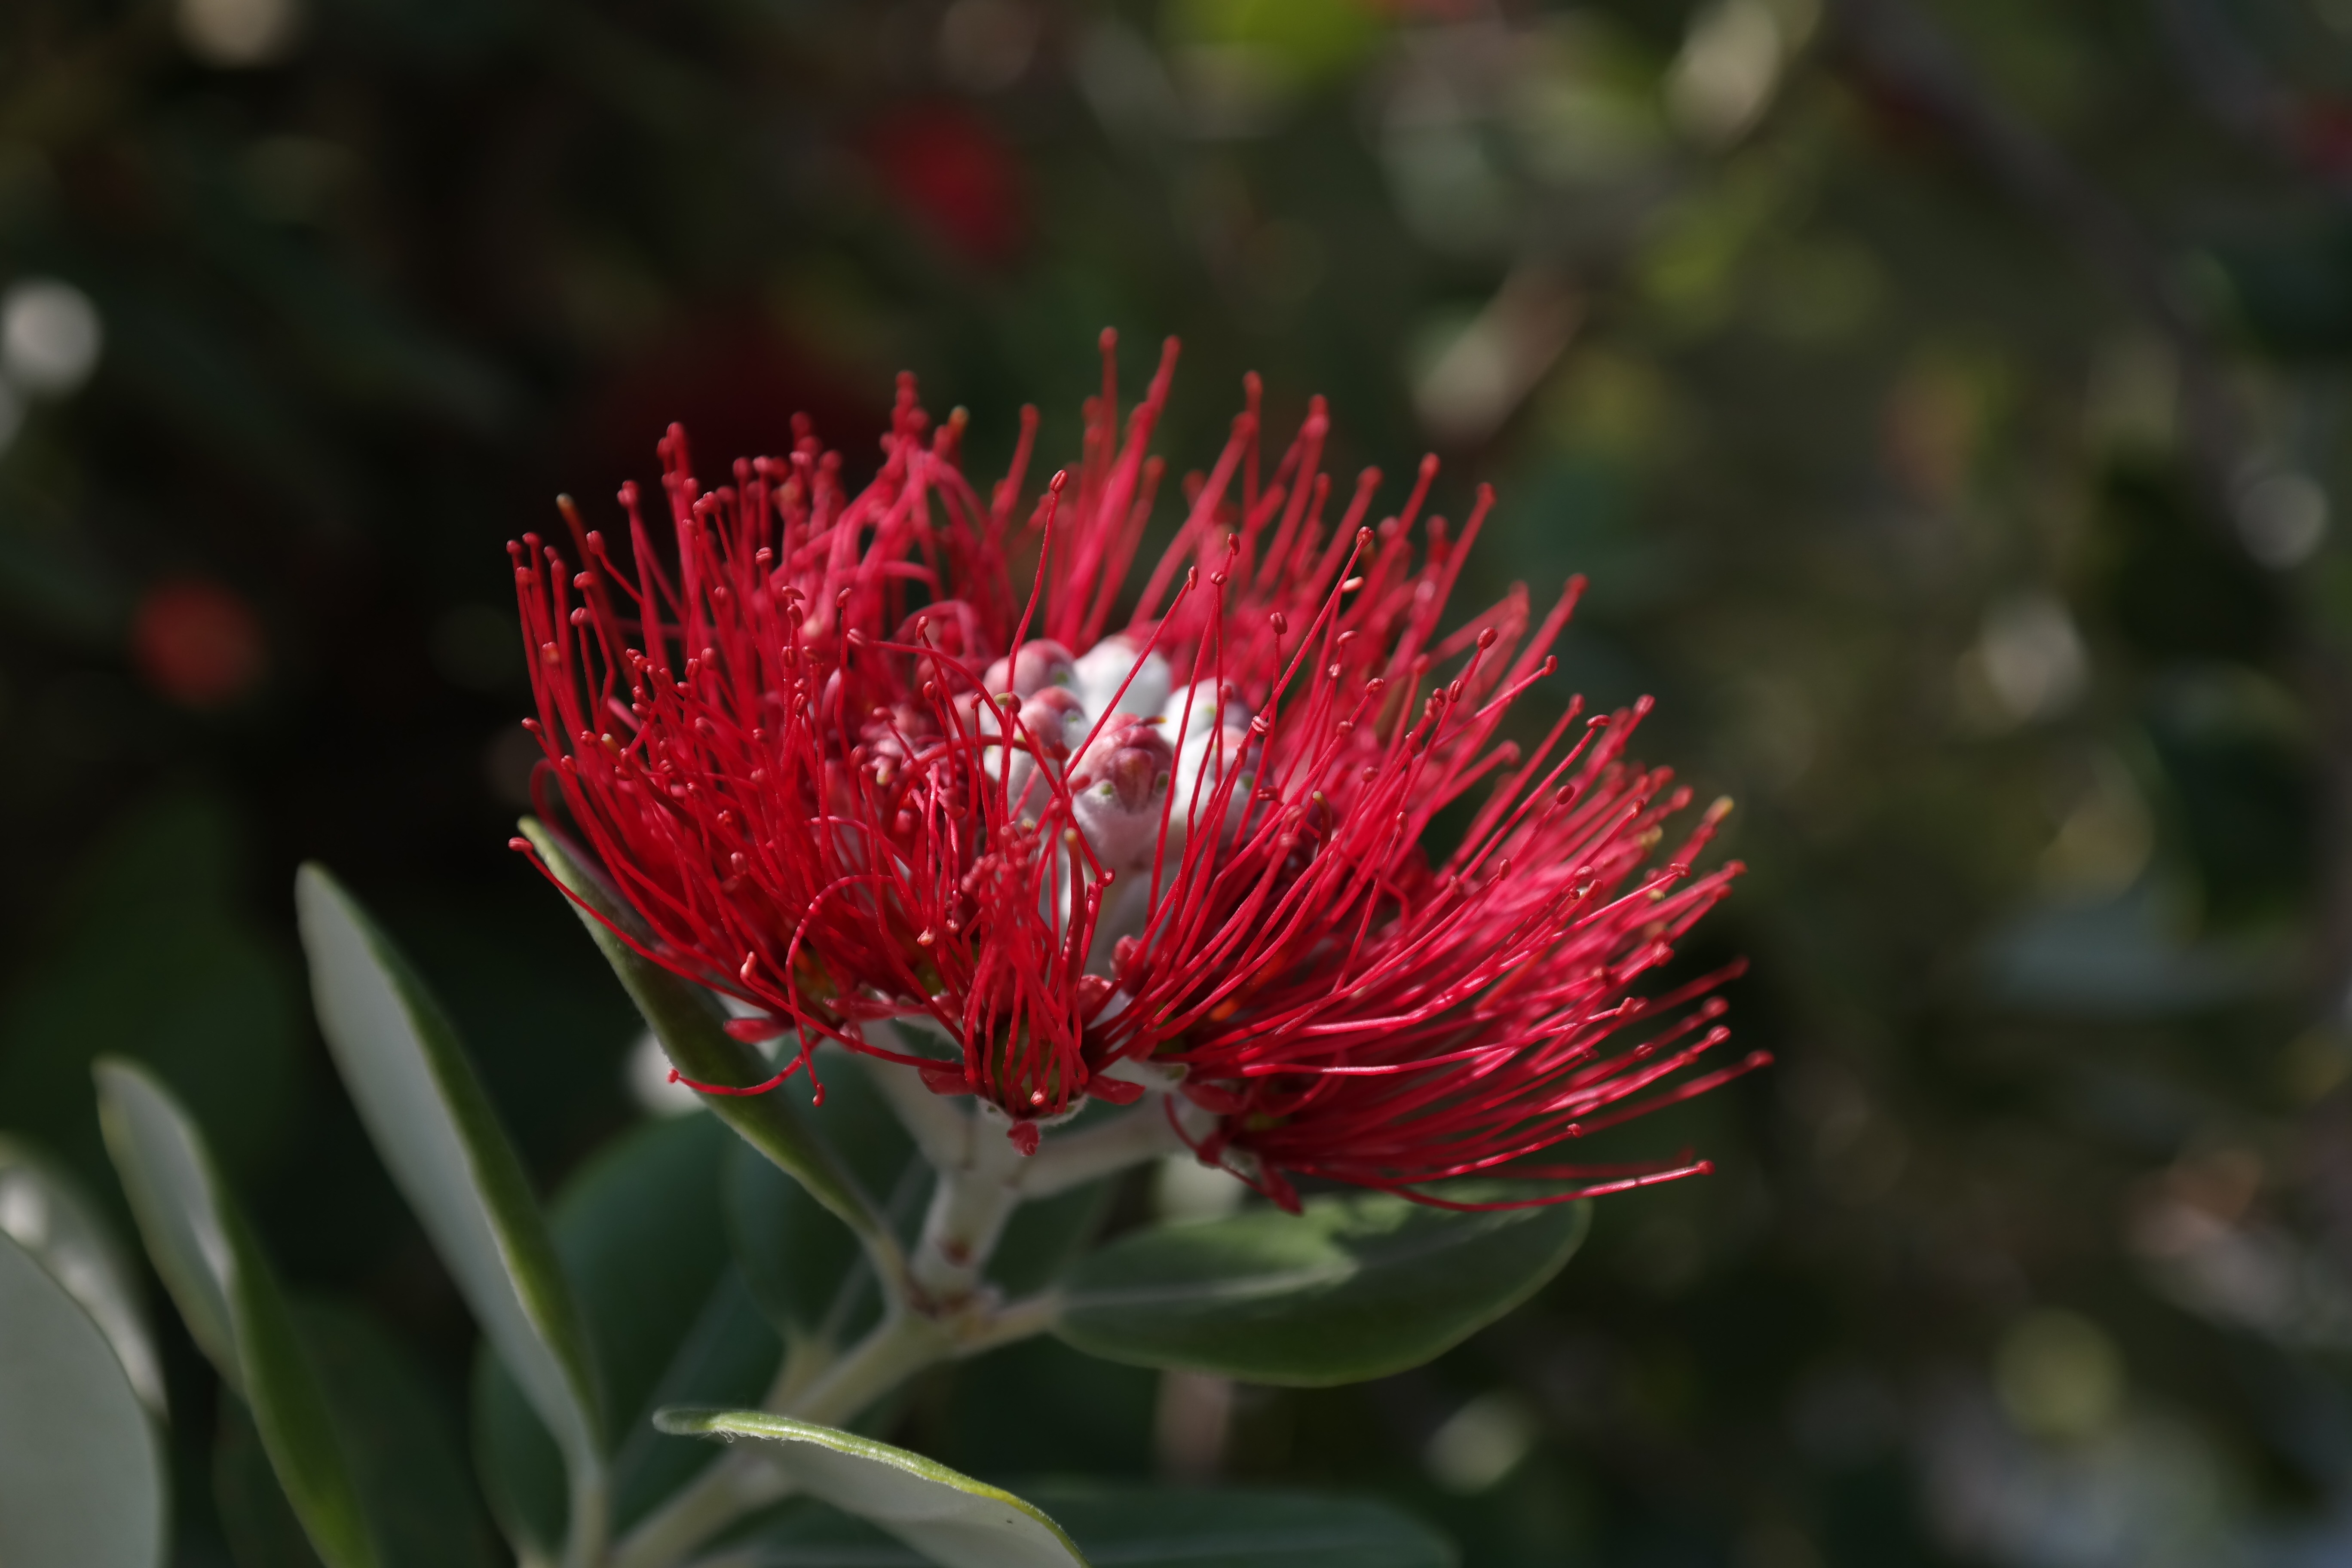
nature, blossom, plant, leaf, flower, petal, bloom, brush, red, botany, christmas, flora, wildflower, flowers, close up, shrub, ornamental, metrosideros excelsa, macro photography, flowering plant, green tree, myrtaceae, myrtle plant, ironwood tree, ironwood, brush flower, land plant, metrosideros, street tree, metrosideros tomentosa, new zealand christmas tree, pohutukawa